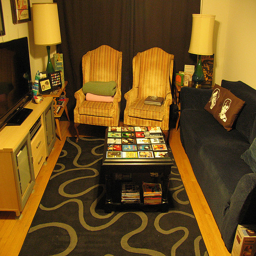
The living room sports matching golden arm chairs.
two wing back chairs a sofa and a tv
A living room with organized magazines on the living room table.
This is a small living room containing two chairs and a sofa.
a small but very well organized living room